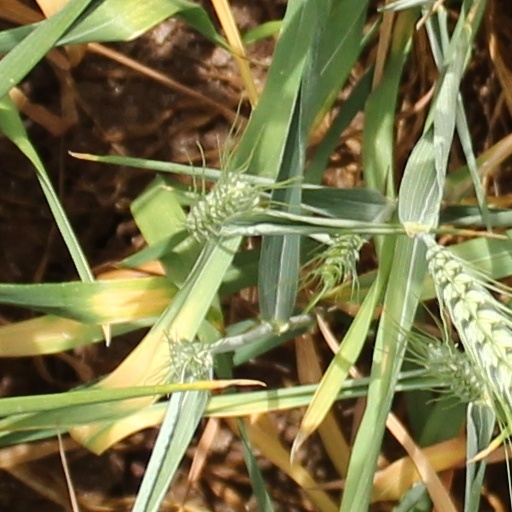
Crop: wheat